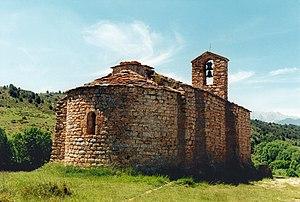
Espagne - Basse Cerdagne - Église Saint-Sauveur de Predanies This is a photo of a building indexed in the Catalan heritage register as Bé Cultural d'Interès Local (BCIL) under the reference IPA-7850.
L'église Saint-Sauveur de Predanies est une église romane située à Prats i Sansor, commune espagnole de la comarque de Basse-Cerdagne en Catalogne.
Prats i Sansor est une commune de la comarque de Basse-Cerdagne dans la province de Lérida en Catalogne.